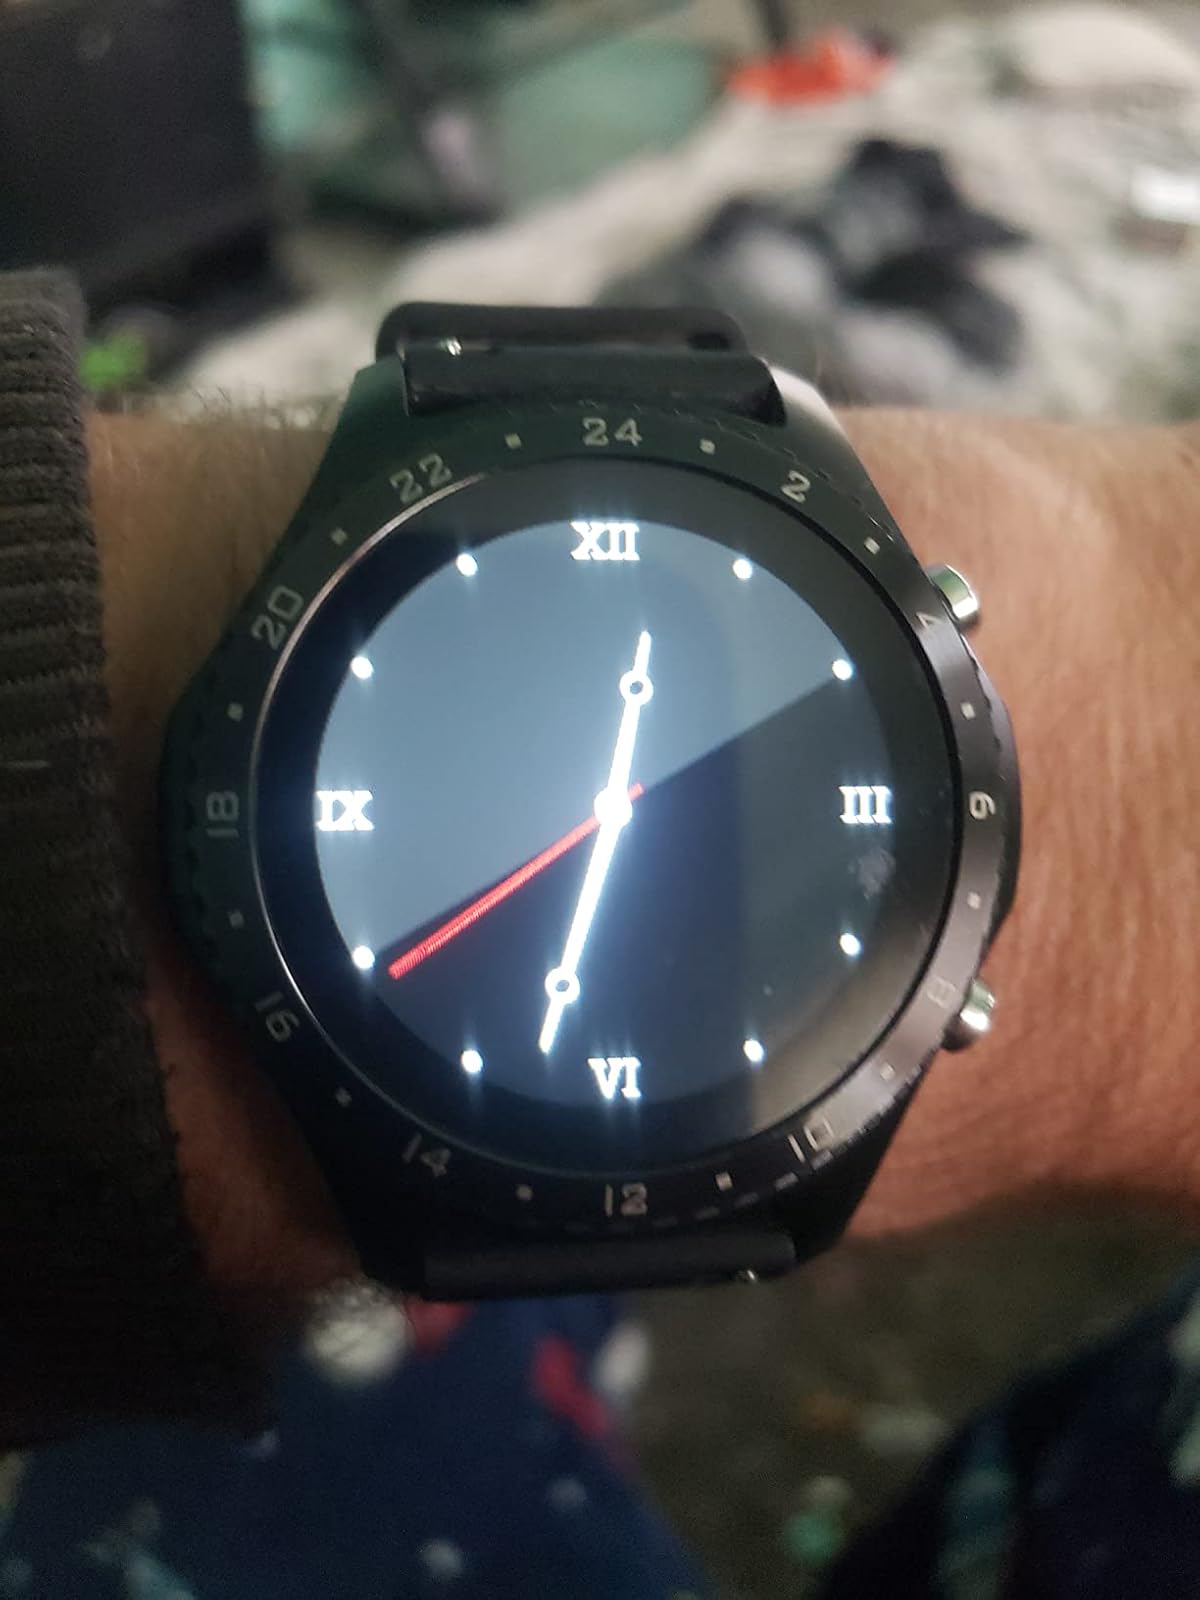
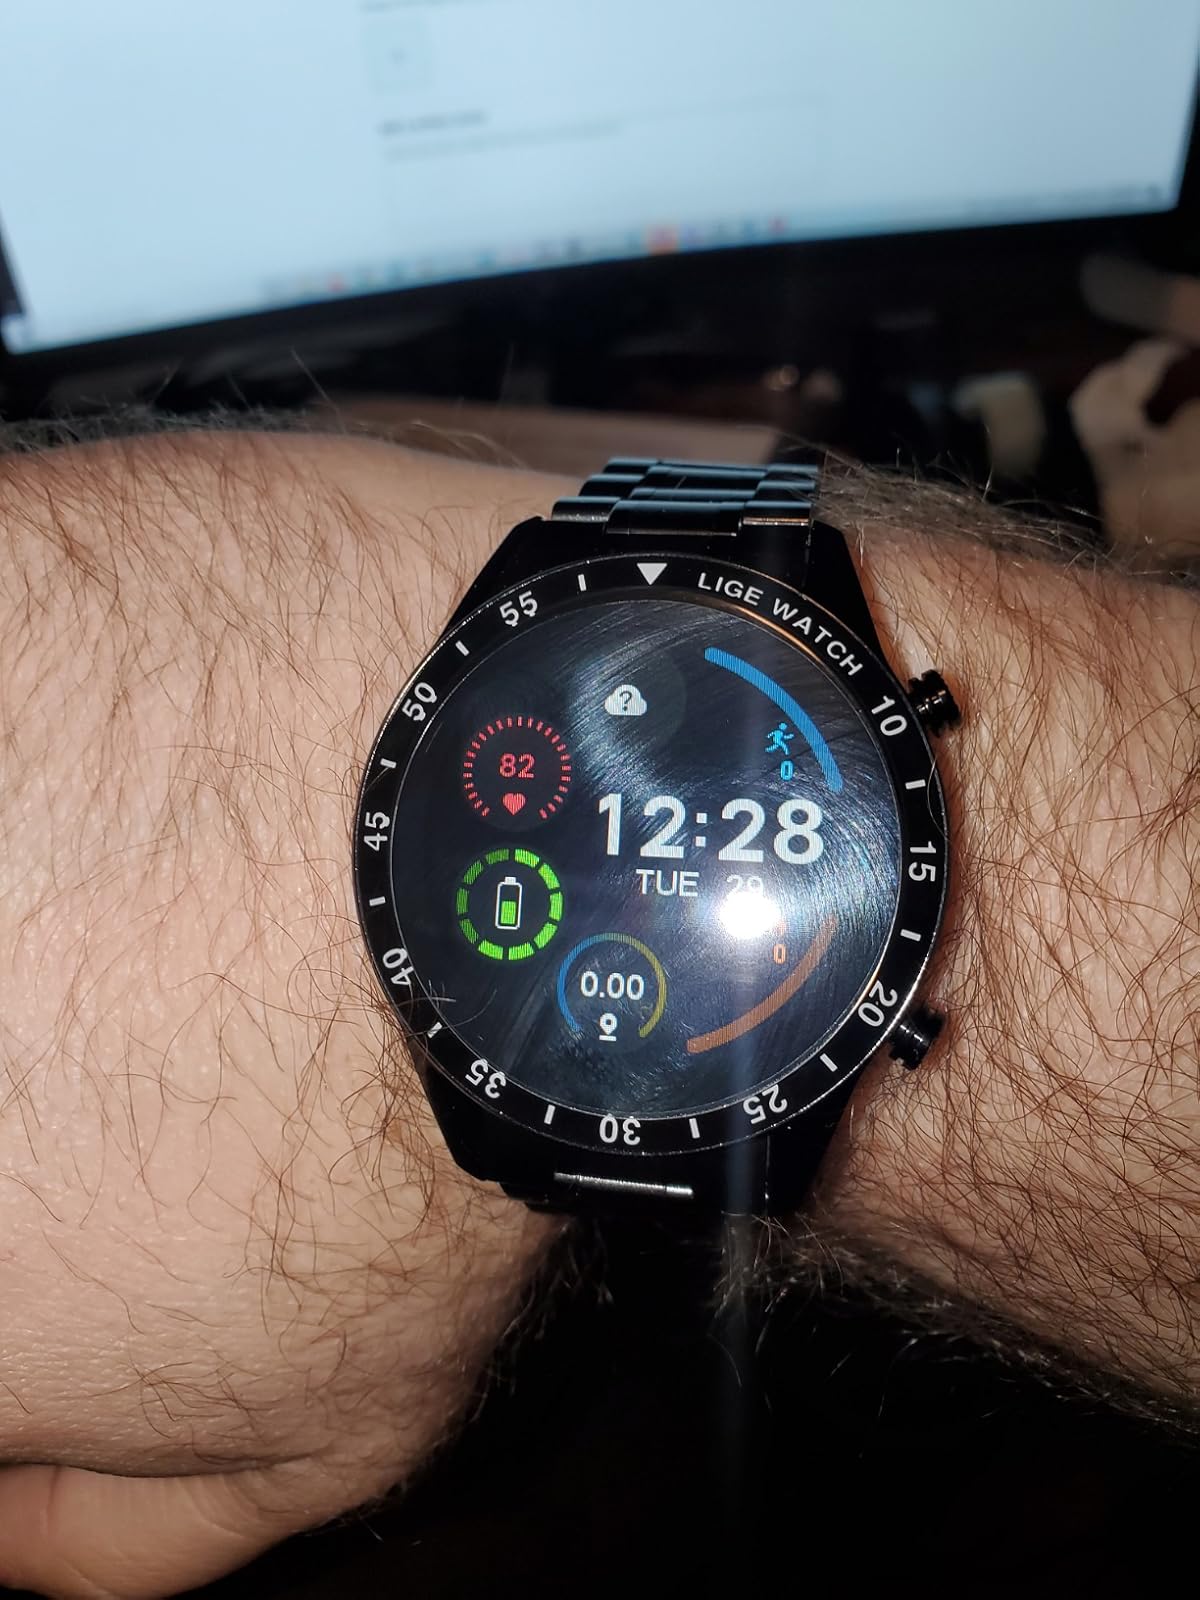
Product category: smartwatch
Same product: no